Armenian Monastic Ensembles of Iran

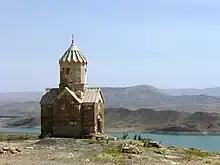
Chapel of Dzordzor

The Saint Stepanos Monastery ensemble is in the gorge of the Araxe River, which borders Azerbaijan. The ensemble includes the main monastery church, the Darreh Sham chapel, and the Chupan chapel. The central zone of the monastery is in an area of . The main chapel is located on a steep slope within an enclosed wall in an area of . There are also residences built for the monks next to the monastery. The length of the church, built in a Greek cross form, is and its height is . A four-pillared entrance is topped by a bell tower built in two levels; the first level is rectangular in shape, and at the second level there are pillars supporting an umbrella-shaped dome. Built in the style of Armenian religious architecture, it has cut-stone fascia. Within the church there are paintings that are based on similar ones at the Etchmiadzin Cathedral, which is a blend of Christian and Islamic art forms.